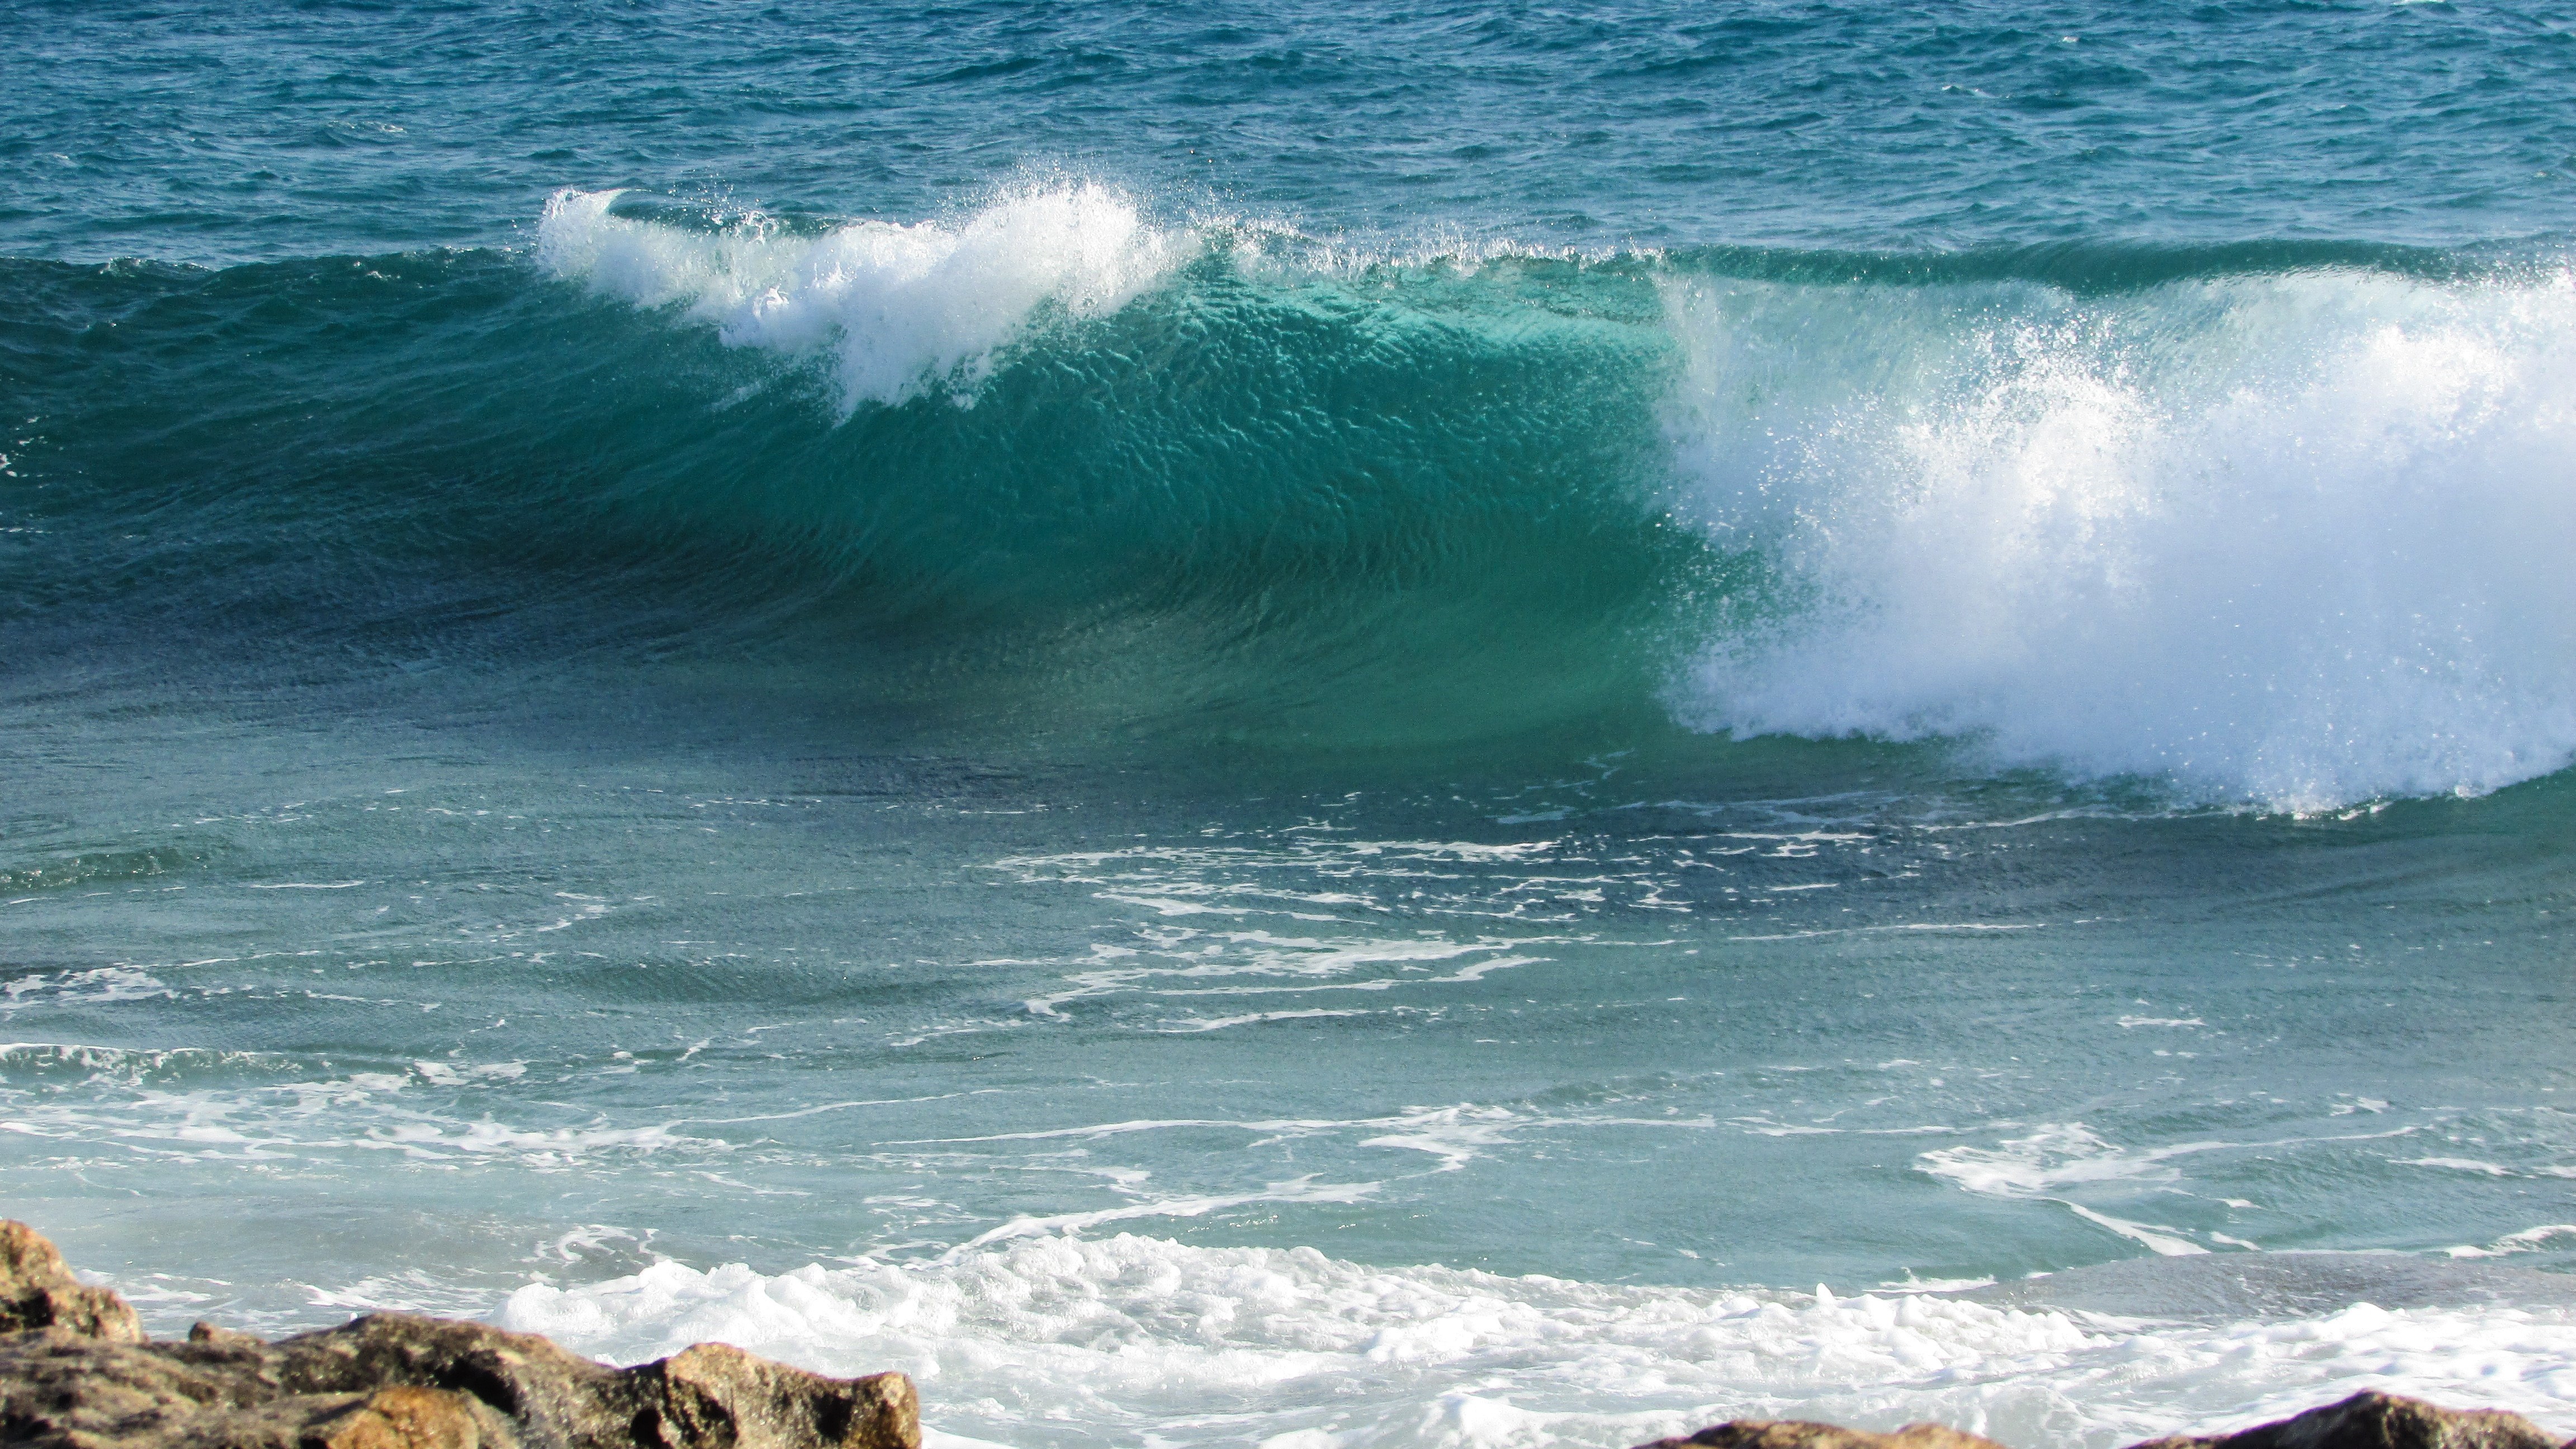
beach, sea, coast, ocean, shore, wave, surfing, sports, cyprus, smashing, ayia napa, wind wave, boardsport, bodyboarding